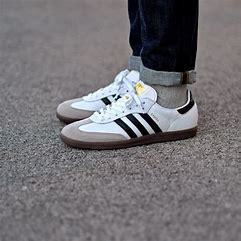
Brand: Adidas
Model: Samba OG